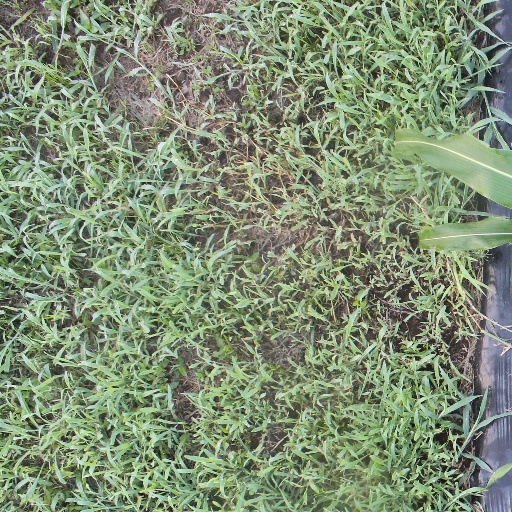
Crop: sorghum